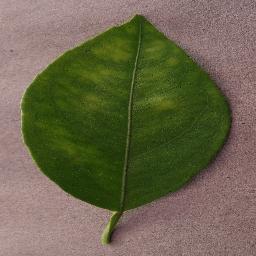
Label: Orange___Haunglongbing_(Citrus_greening)